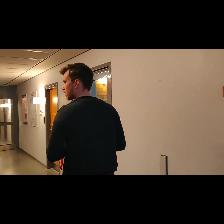
Label: Human